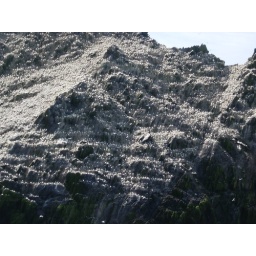
The rock is really green and brown underneath all the birds.